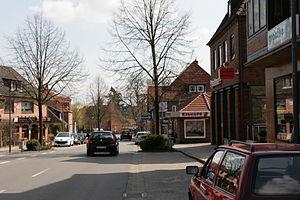
Bienenbüttel est une commune allemande de l'arrondissement d'Uelzen, Land de Basse-Saxe.